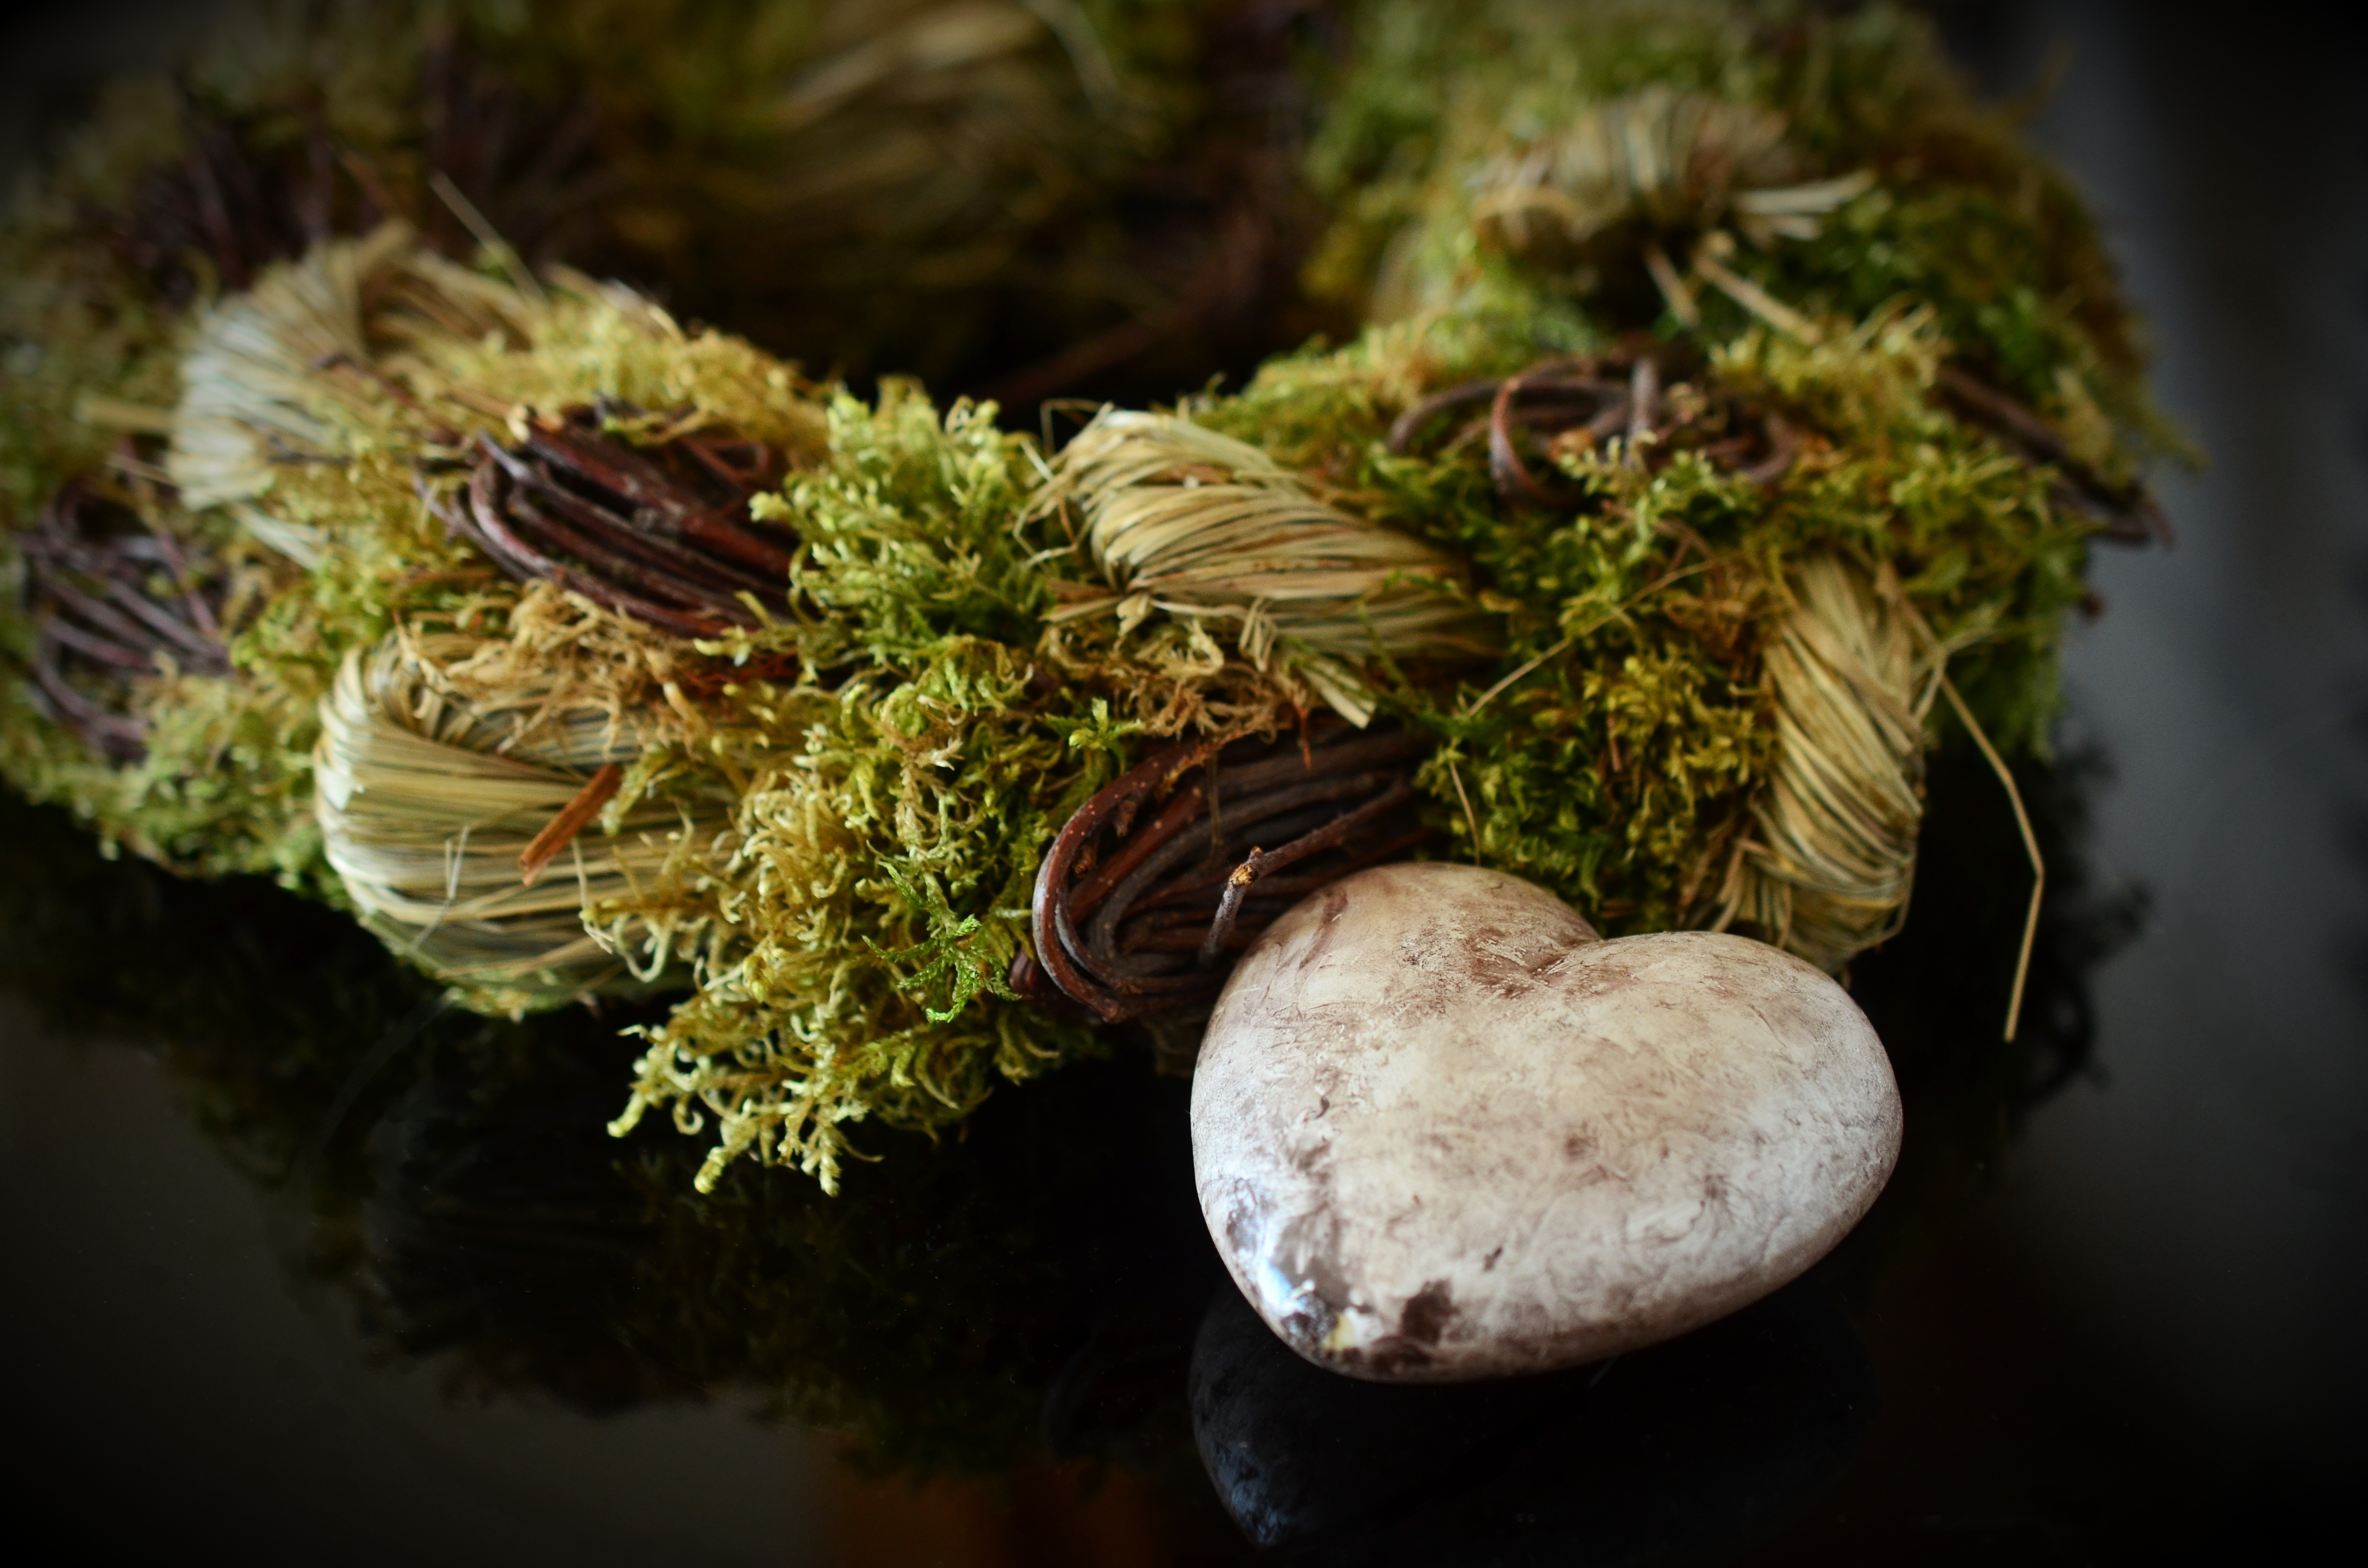
tree, branch, plant, leaf, flower, heart, decoration, produce, autumn, romantic, black, flora, wreath, arrangement, christmas decoration, loving, greeting card, floristry, mourning, feelings, macro photography, floral design, trauerkarte, natural wreath, flower arranging, silver heart